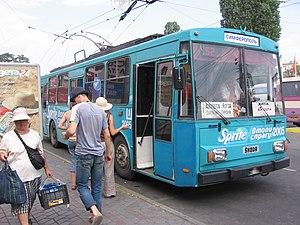
Le trolleybus de Crimée est une ligne de trolleybus de Crimée, qui relie Simferopol, à Alouchta et à Yalta, sur la mer Noire. Avec une longueur de 86 km, elle est la plus longue ligne de trolleybus en service dans le monde.